Conclusion of the American Civil War

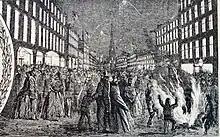
"Our Arms Victorious" by Thomas Nast, detail entitled "Rejoicing Over Union Victories" ("Harper's Weekly", June 24, 1865)

The conclusion of the American Civil War commenced with the articles of surrender agreement of the Army of Northern Virginia on April 9, at Appomattox Court House, by General Robert E. Lee and concluded with the surrender of the "CSS Shenandoah" on November 6, 1865, bringing the hostilities of the American Civil War to a close. Legally, the war did not end until a proclamation by President Andrew Johnson on August 20, 1866, when he declared "that the said insurrection is at an end and that peace, order, tranquillity, and civil authority now exist in and throughout the whole of the United States of America."